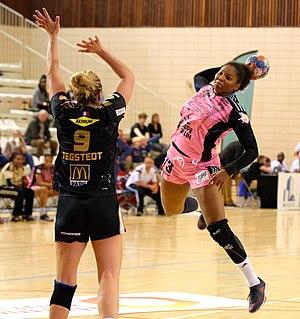
Rencontre de playoff pour la place 3 et 4 entre Issy Paris Hand et Nice. A Issy Les Moulineaux, le 28 mai 2016.
Laurine Daquin est une joueuse de handball française née le 13 janvier 1991 à Schœlcher en Martinique, évoluant au poste d'arrière droite.